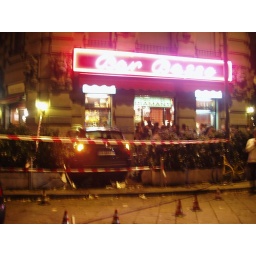
bar basso car crash last nite in Milan